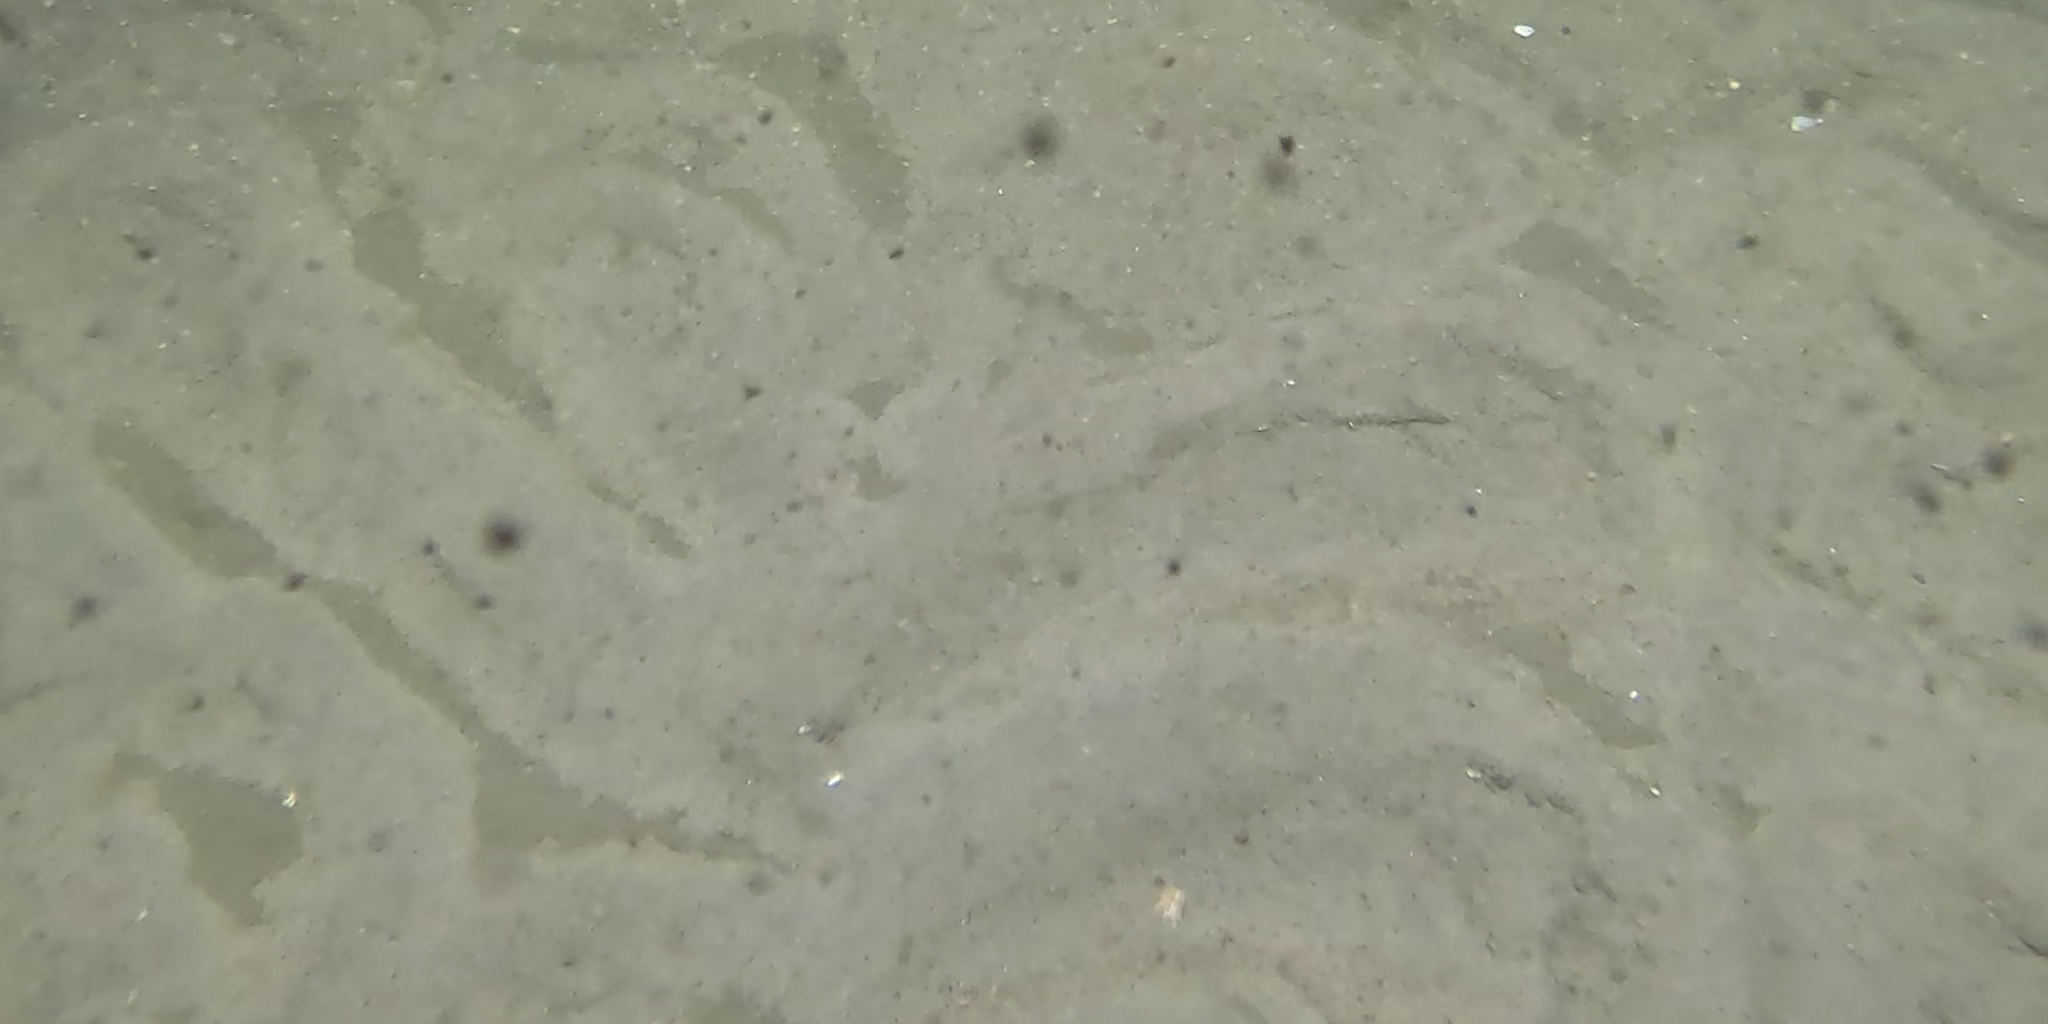
Seabed habitat: sand